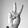
ASL letter: V